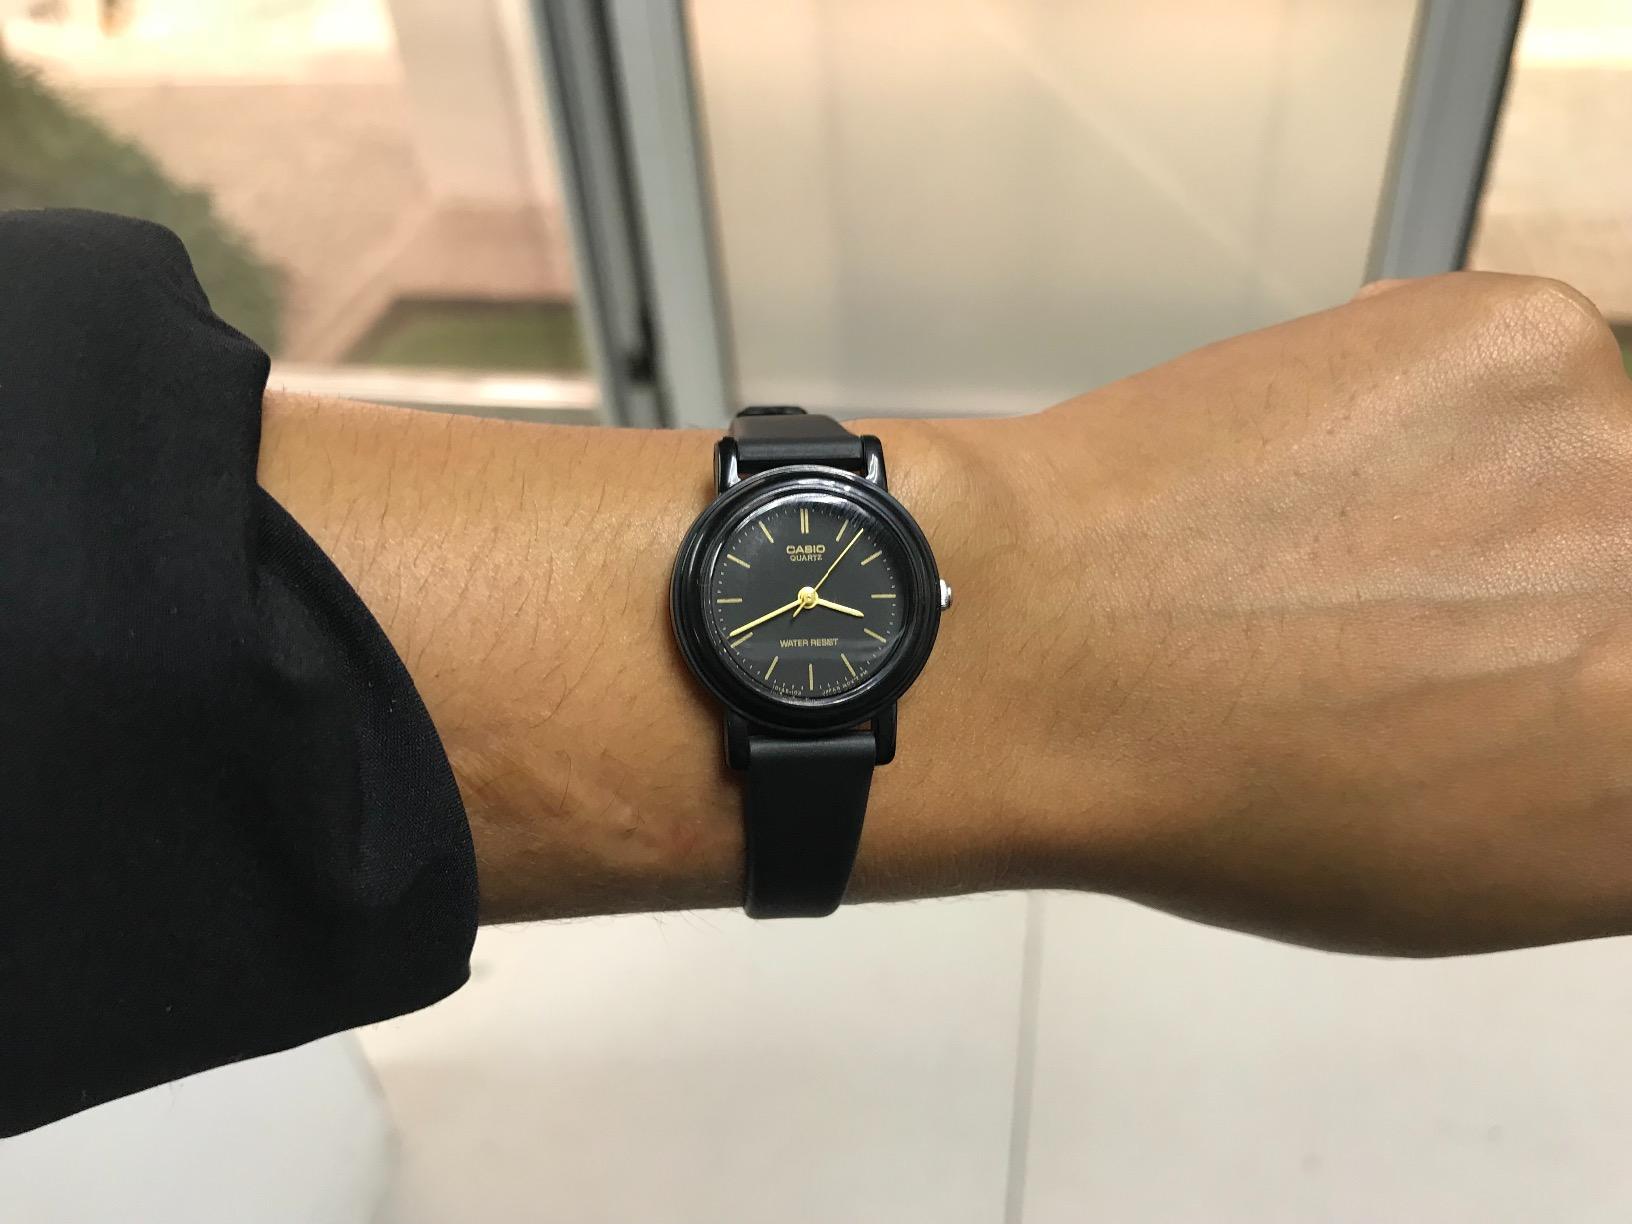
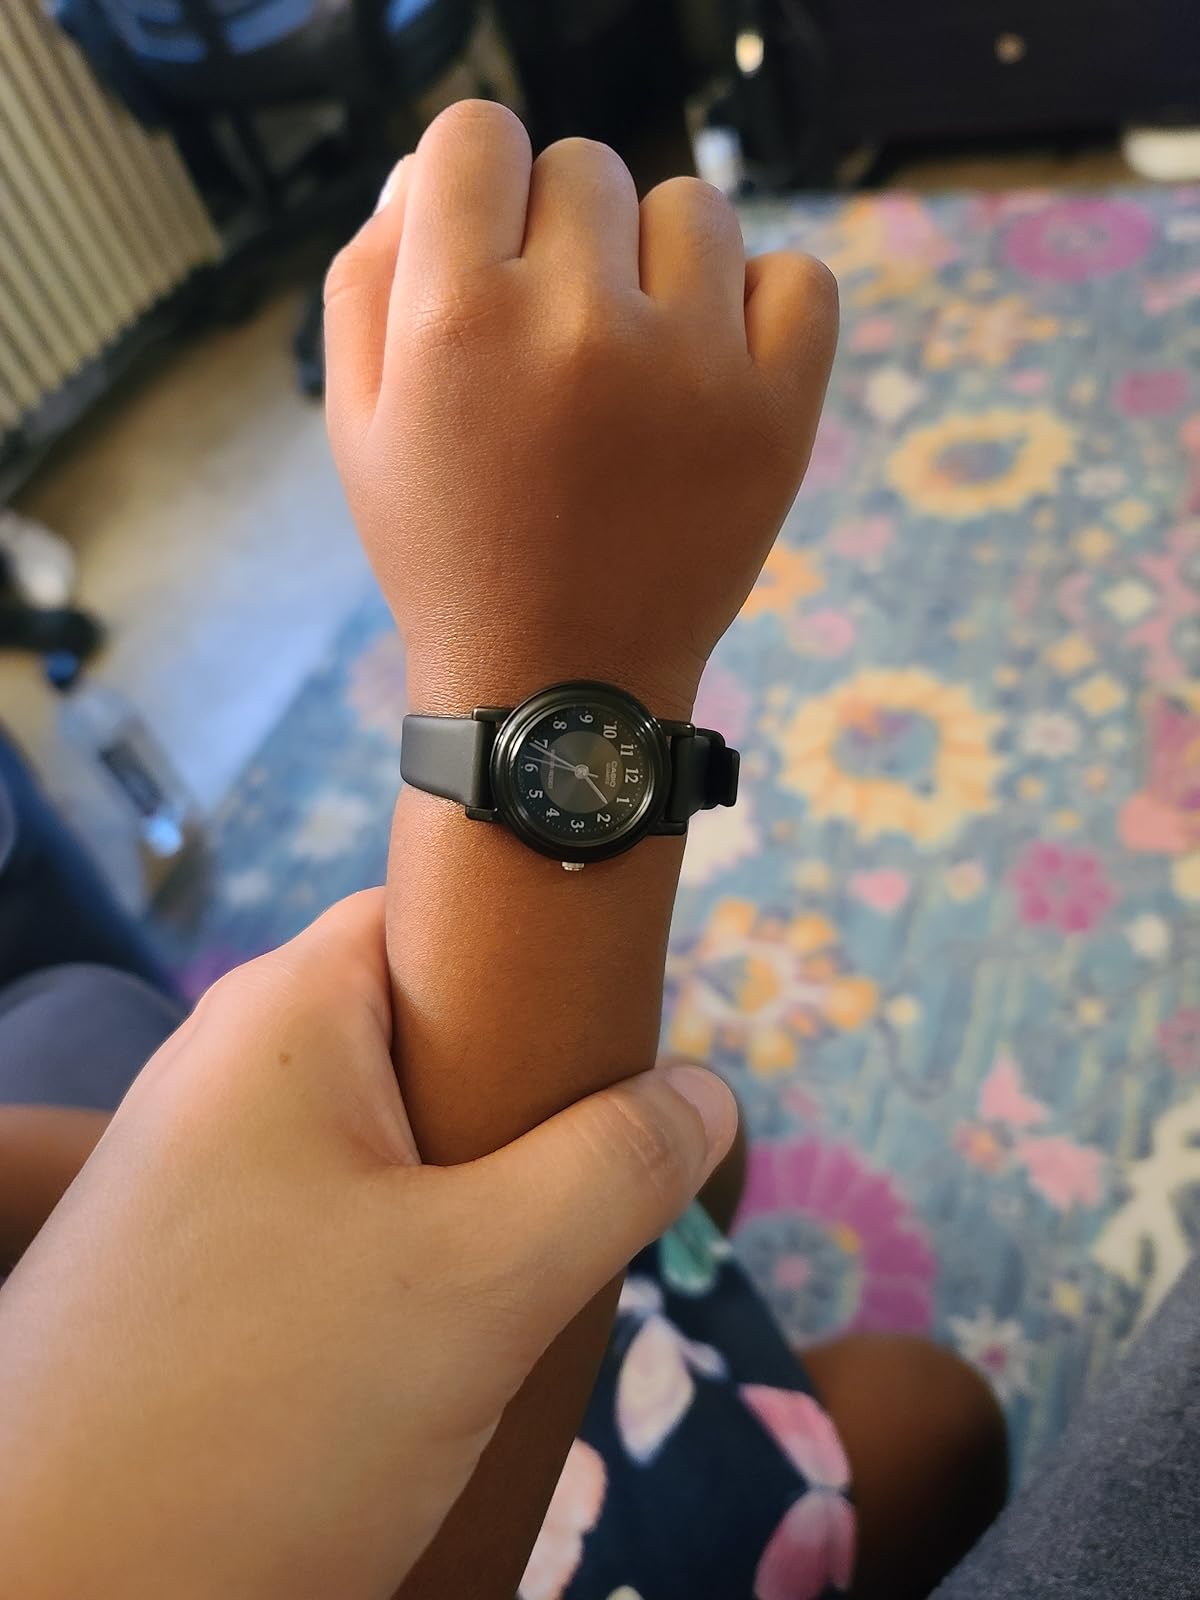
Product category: accessories_watch
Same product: no